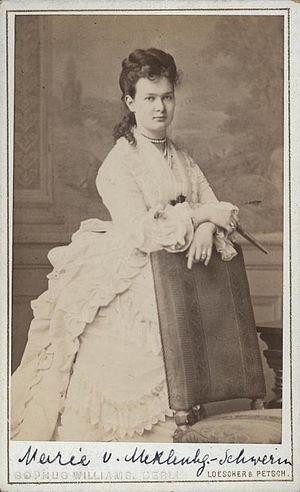
Marie Élisabeth Éléonore Alexandrine de Mecklembourg-Schwerin née le 14 mai 1854 à Ludwigslust, morte le 6 septembre 1920 à Contrexéville, fille du grand-duc Frédéric-François II de Mecklembourg-Schwerin et d'Augusta de Reuss-Köstritz fut par son mariage et sa personnalité un membre éminent de la Maison impériale de Russie.